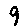
Label: 9